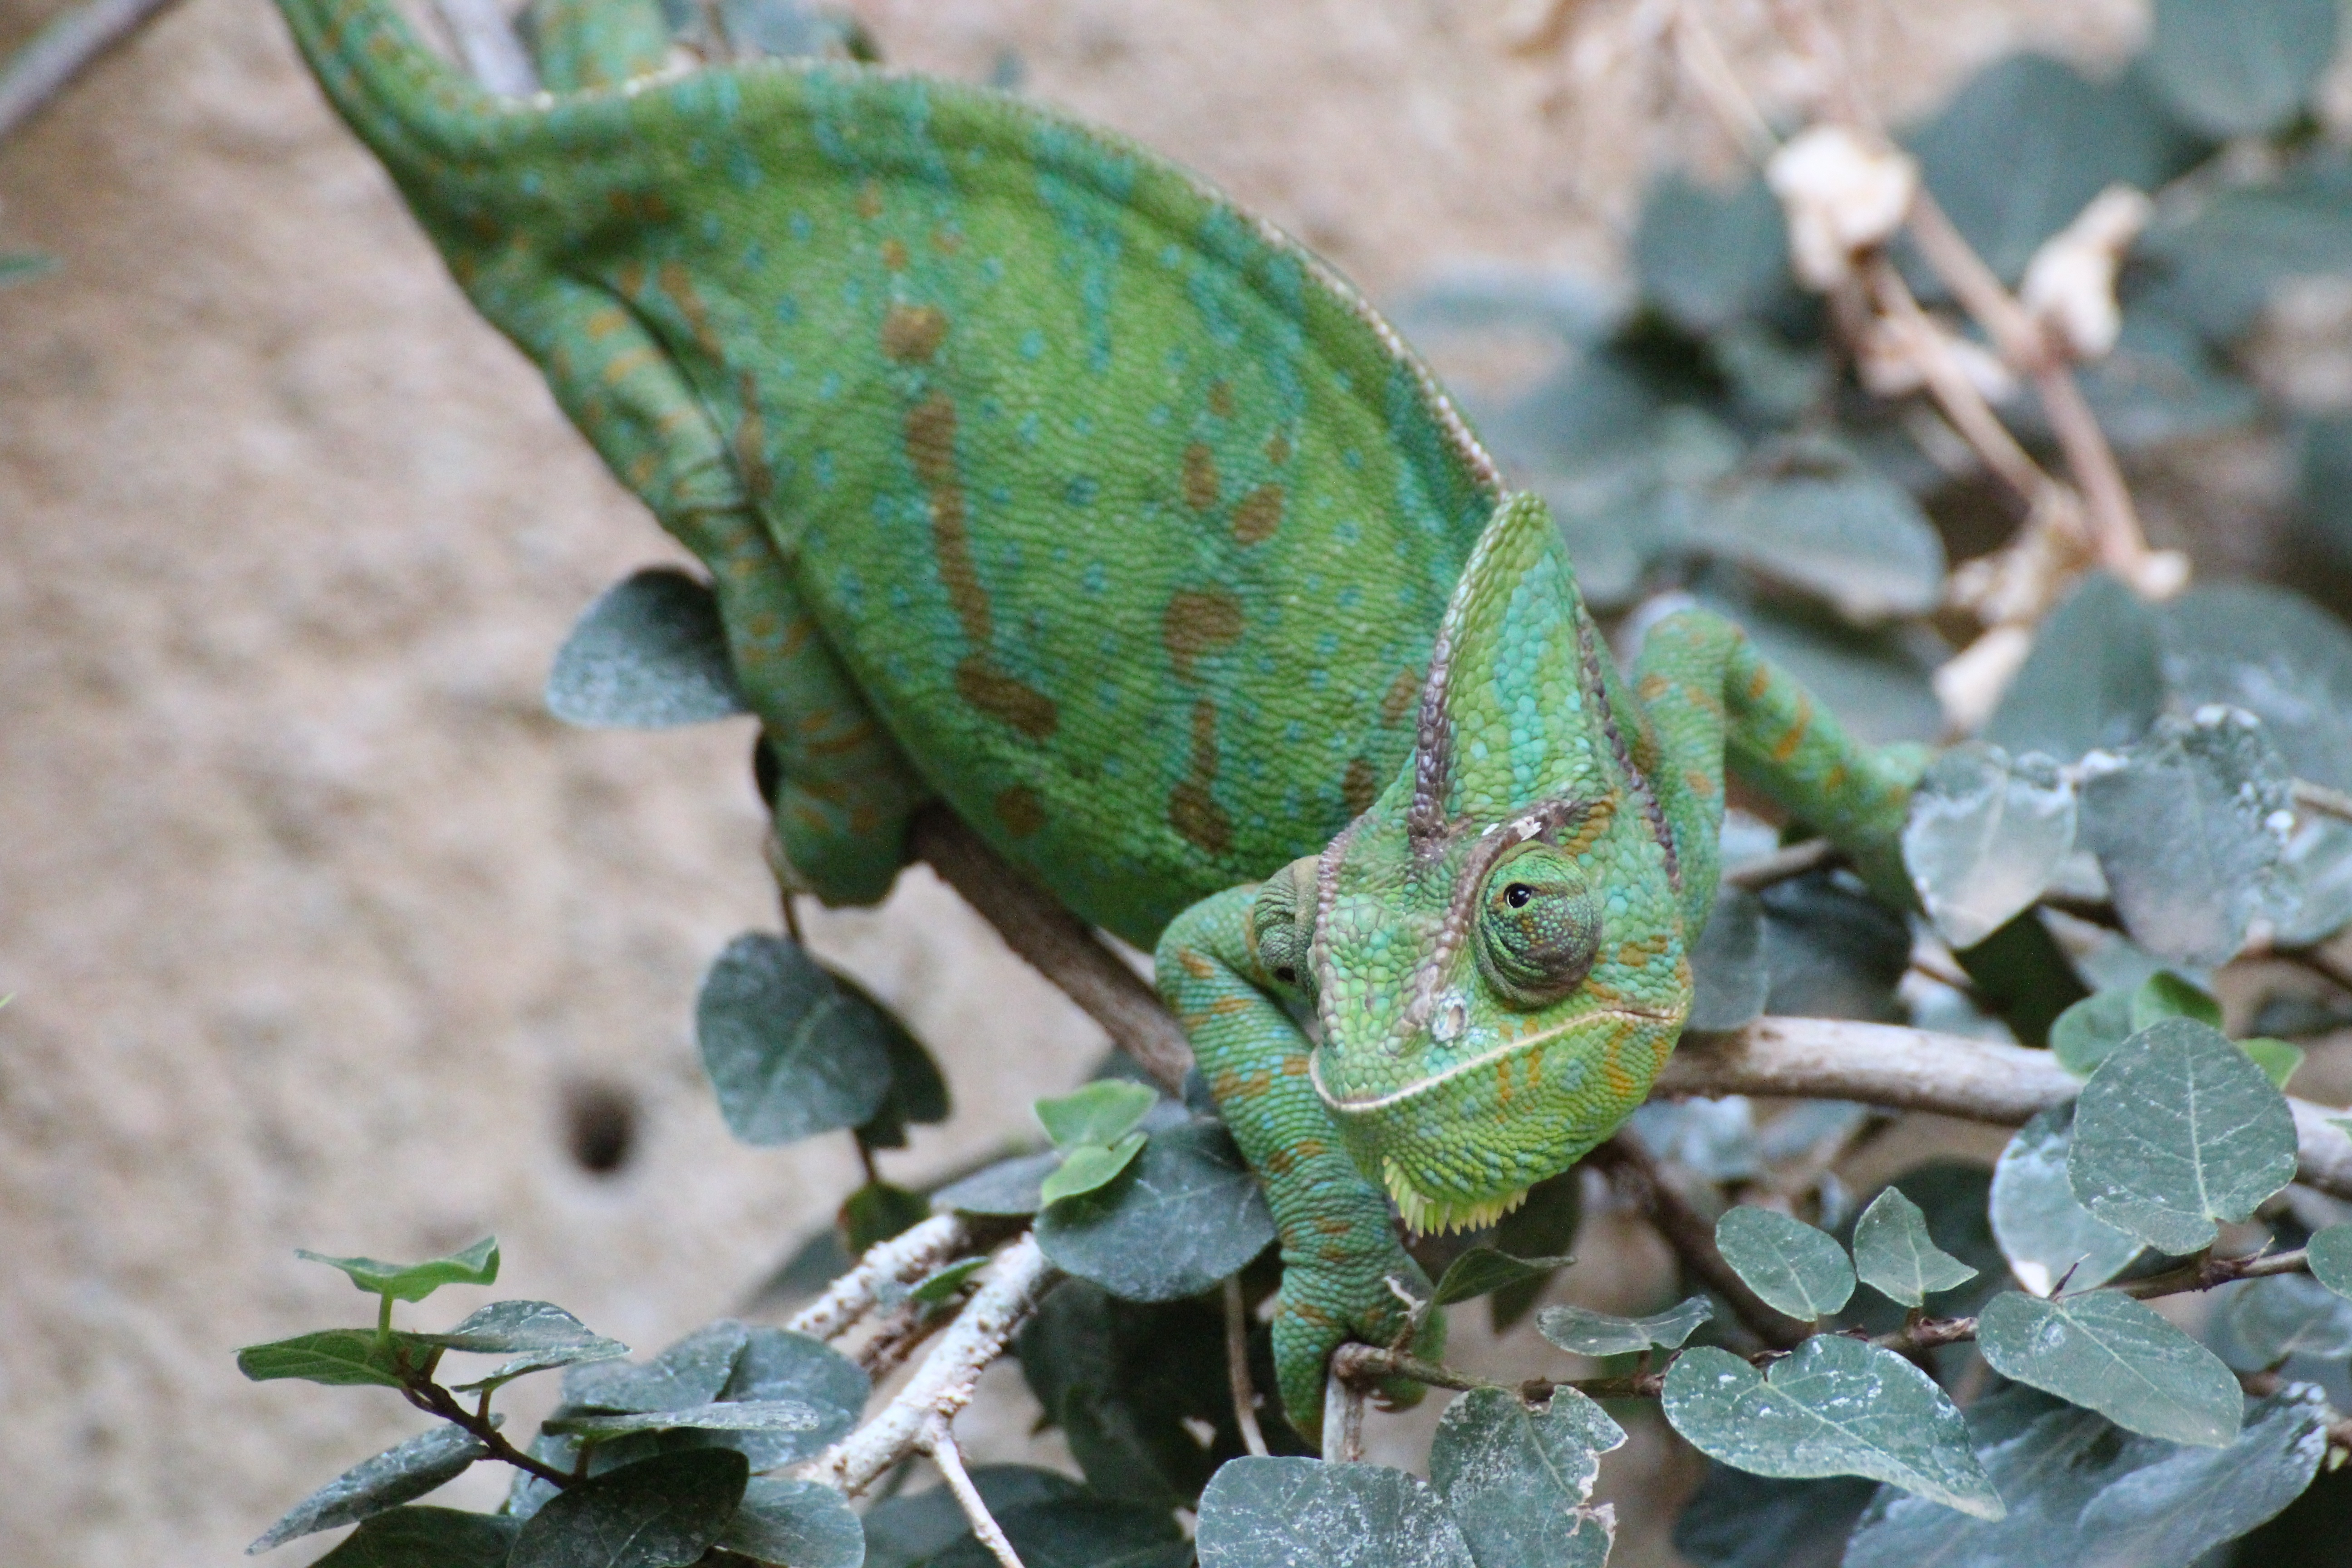
wildlife, green, reptile, iguana, fauna, lizard, green lizard, climb, chameleon, chamaeleonidae, vertebrate, iguania, disguised, lacerta, agamidae, insect eater, dactyloidae, chameleons, scaled reptile, lacertidae, african chameleon, american chameleon, common chameleon